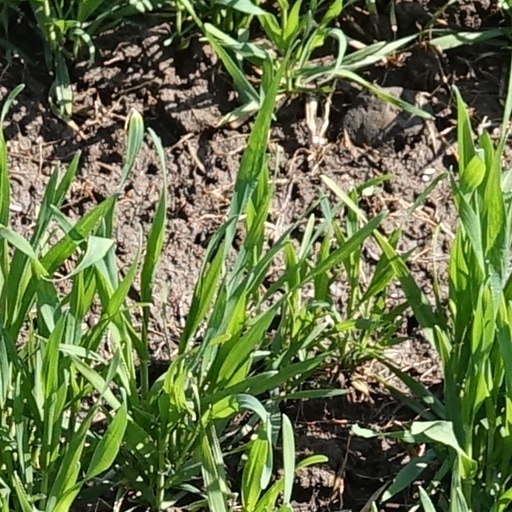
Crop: wheat